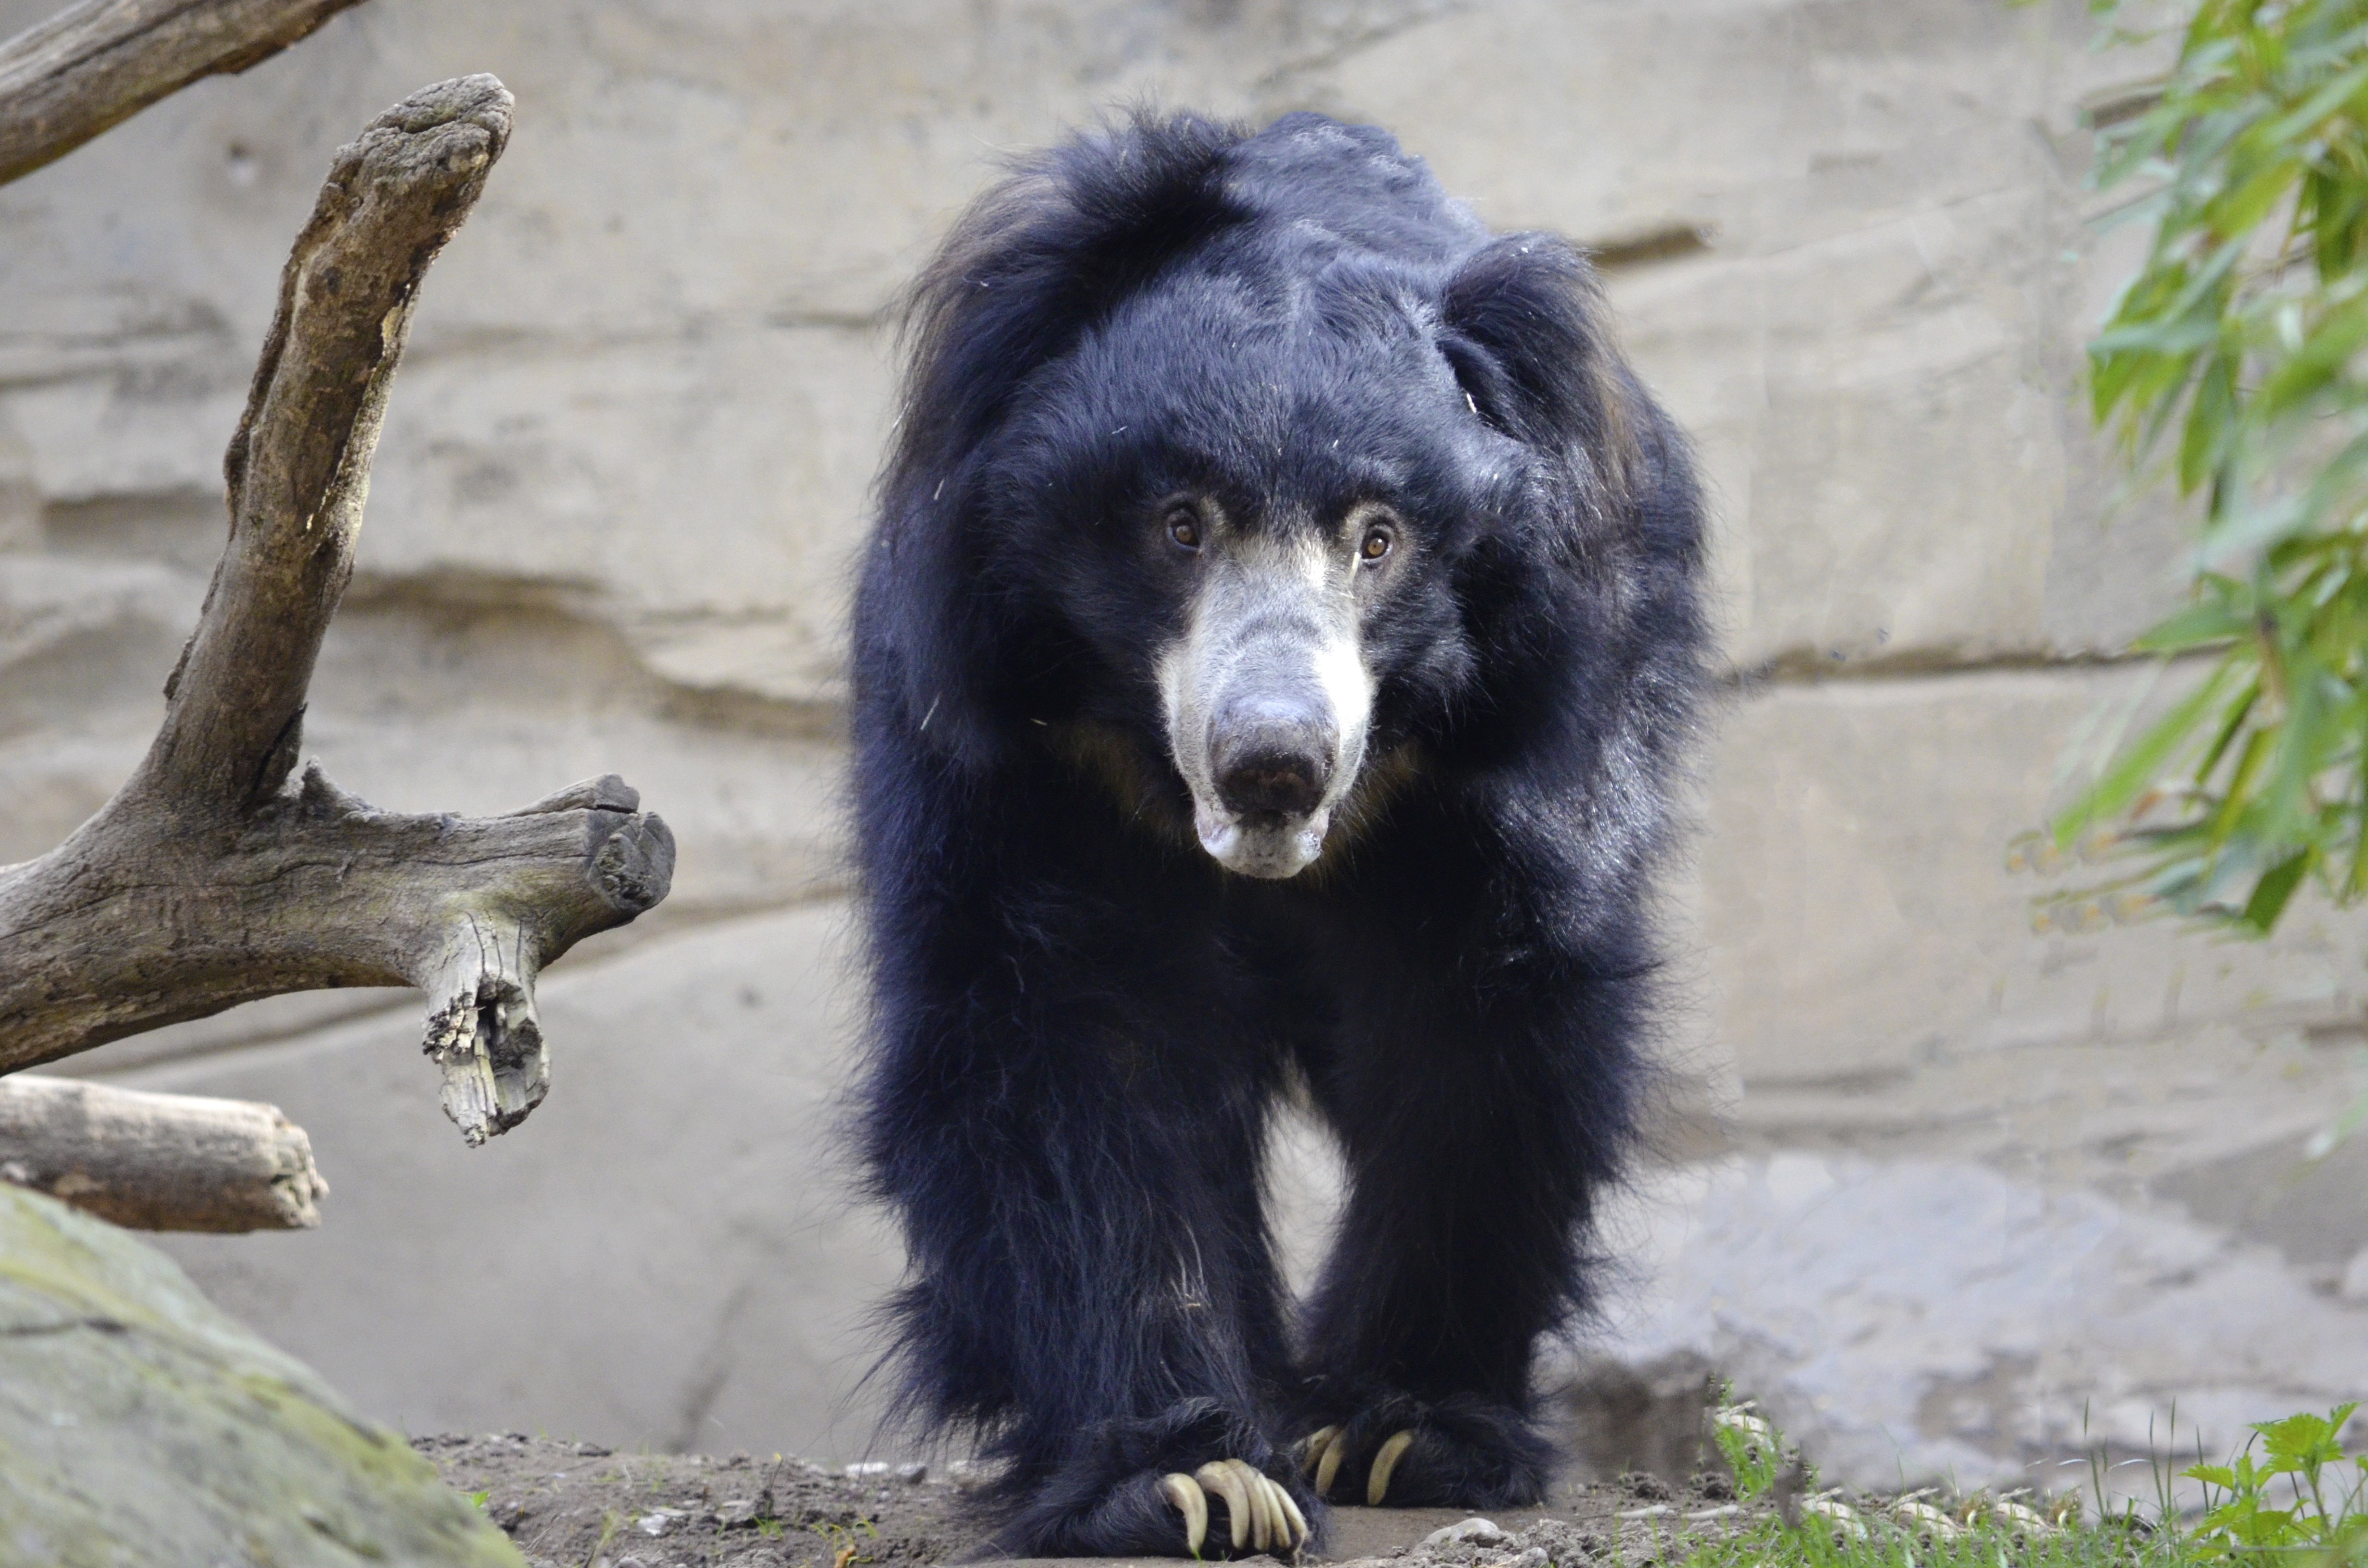
canine, bear, wildlife, zoo, mammal, predator, black, fauna, sloth, claw, snout, vertebrate, funny, south asia, dog breed group, american black bear